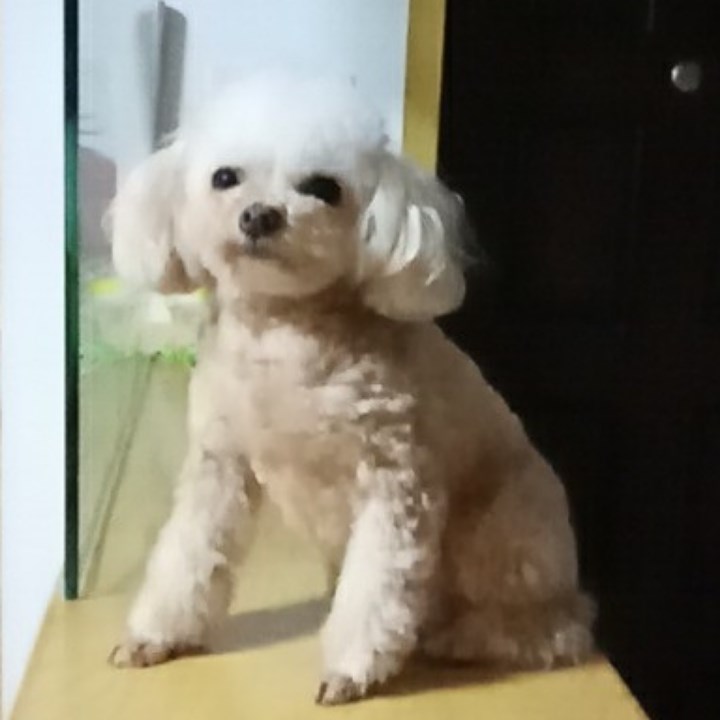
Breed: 7449-n000128-teddy